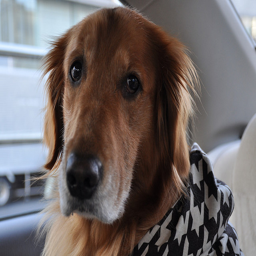
A dog sits with a scarf on his neck.
A dog wearing an article of clothing sitting in a car.
an image of a dog wearing a scarf on his neck
Dog has a black and white scarf around neck.
A brown dog with a scarf on in back of a car.